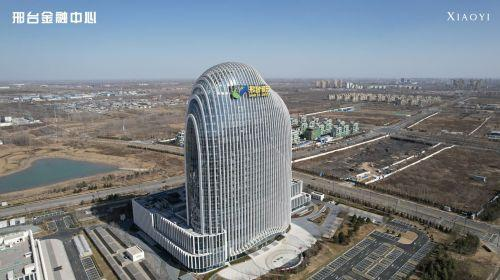
地标名称：邢台金融中心
所在城市：邢台市·桥东区